Bottoms Bridge, Virginia

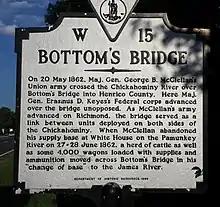
Chickahominy River and Rte. 60

Bottoms Bridge is a small unincorporated community in New Kent County, Virginia, United States. Located on U.S. Route 60 and State Route 33 in modern times, it was named for a crossing of the Chickahominy River between New Kent and Henrico County.